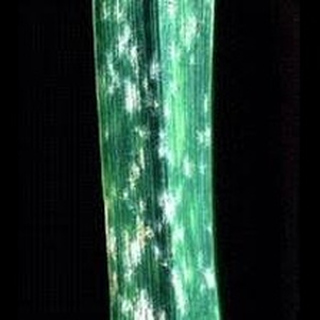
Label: wheat_mildew